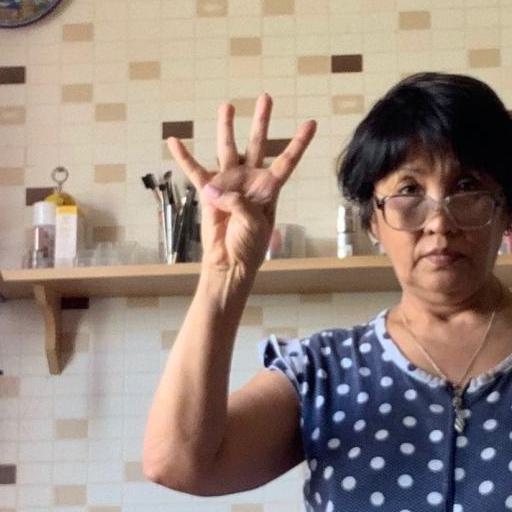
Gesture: four